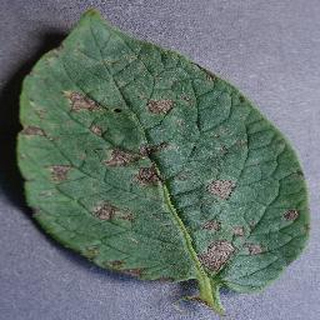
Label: potato_early_blight